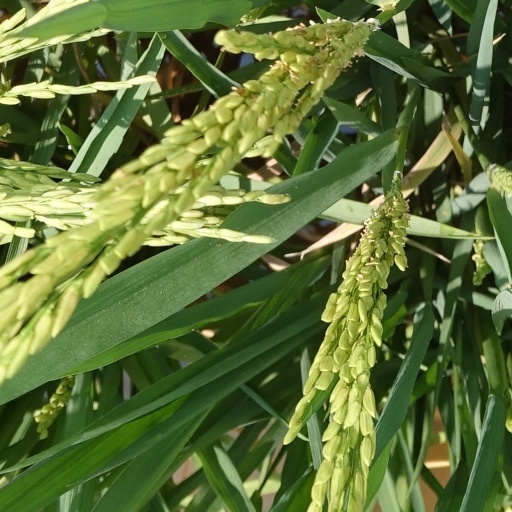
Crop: rice